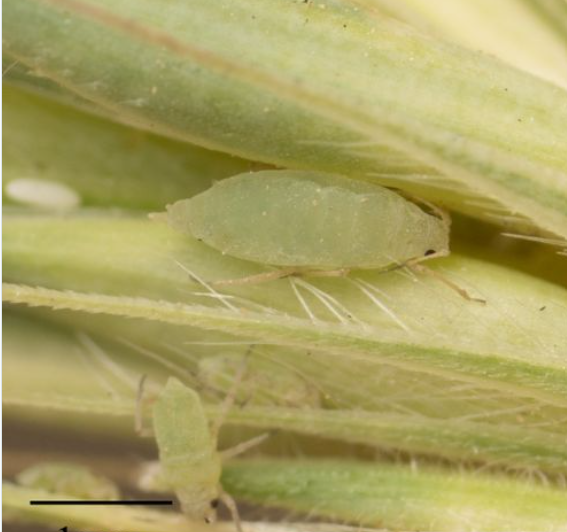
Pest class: russian_wheat_aphid